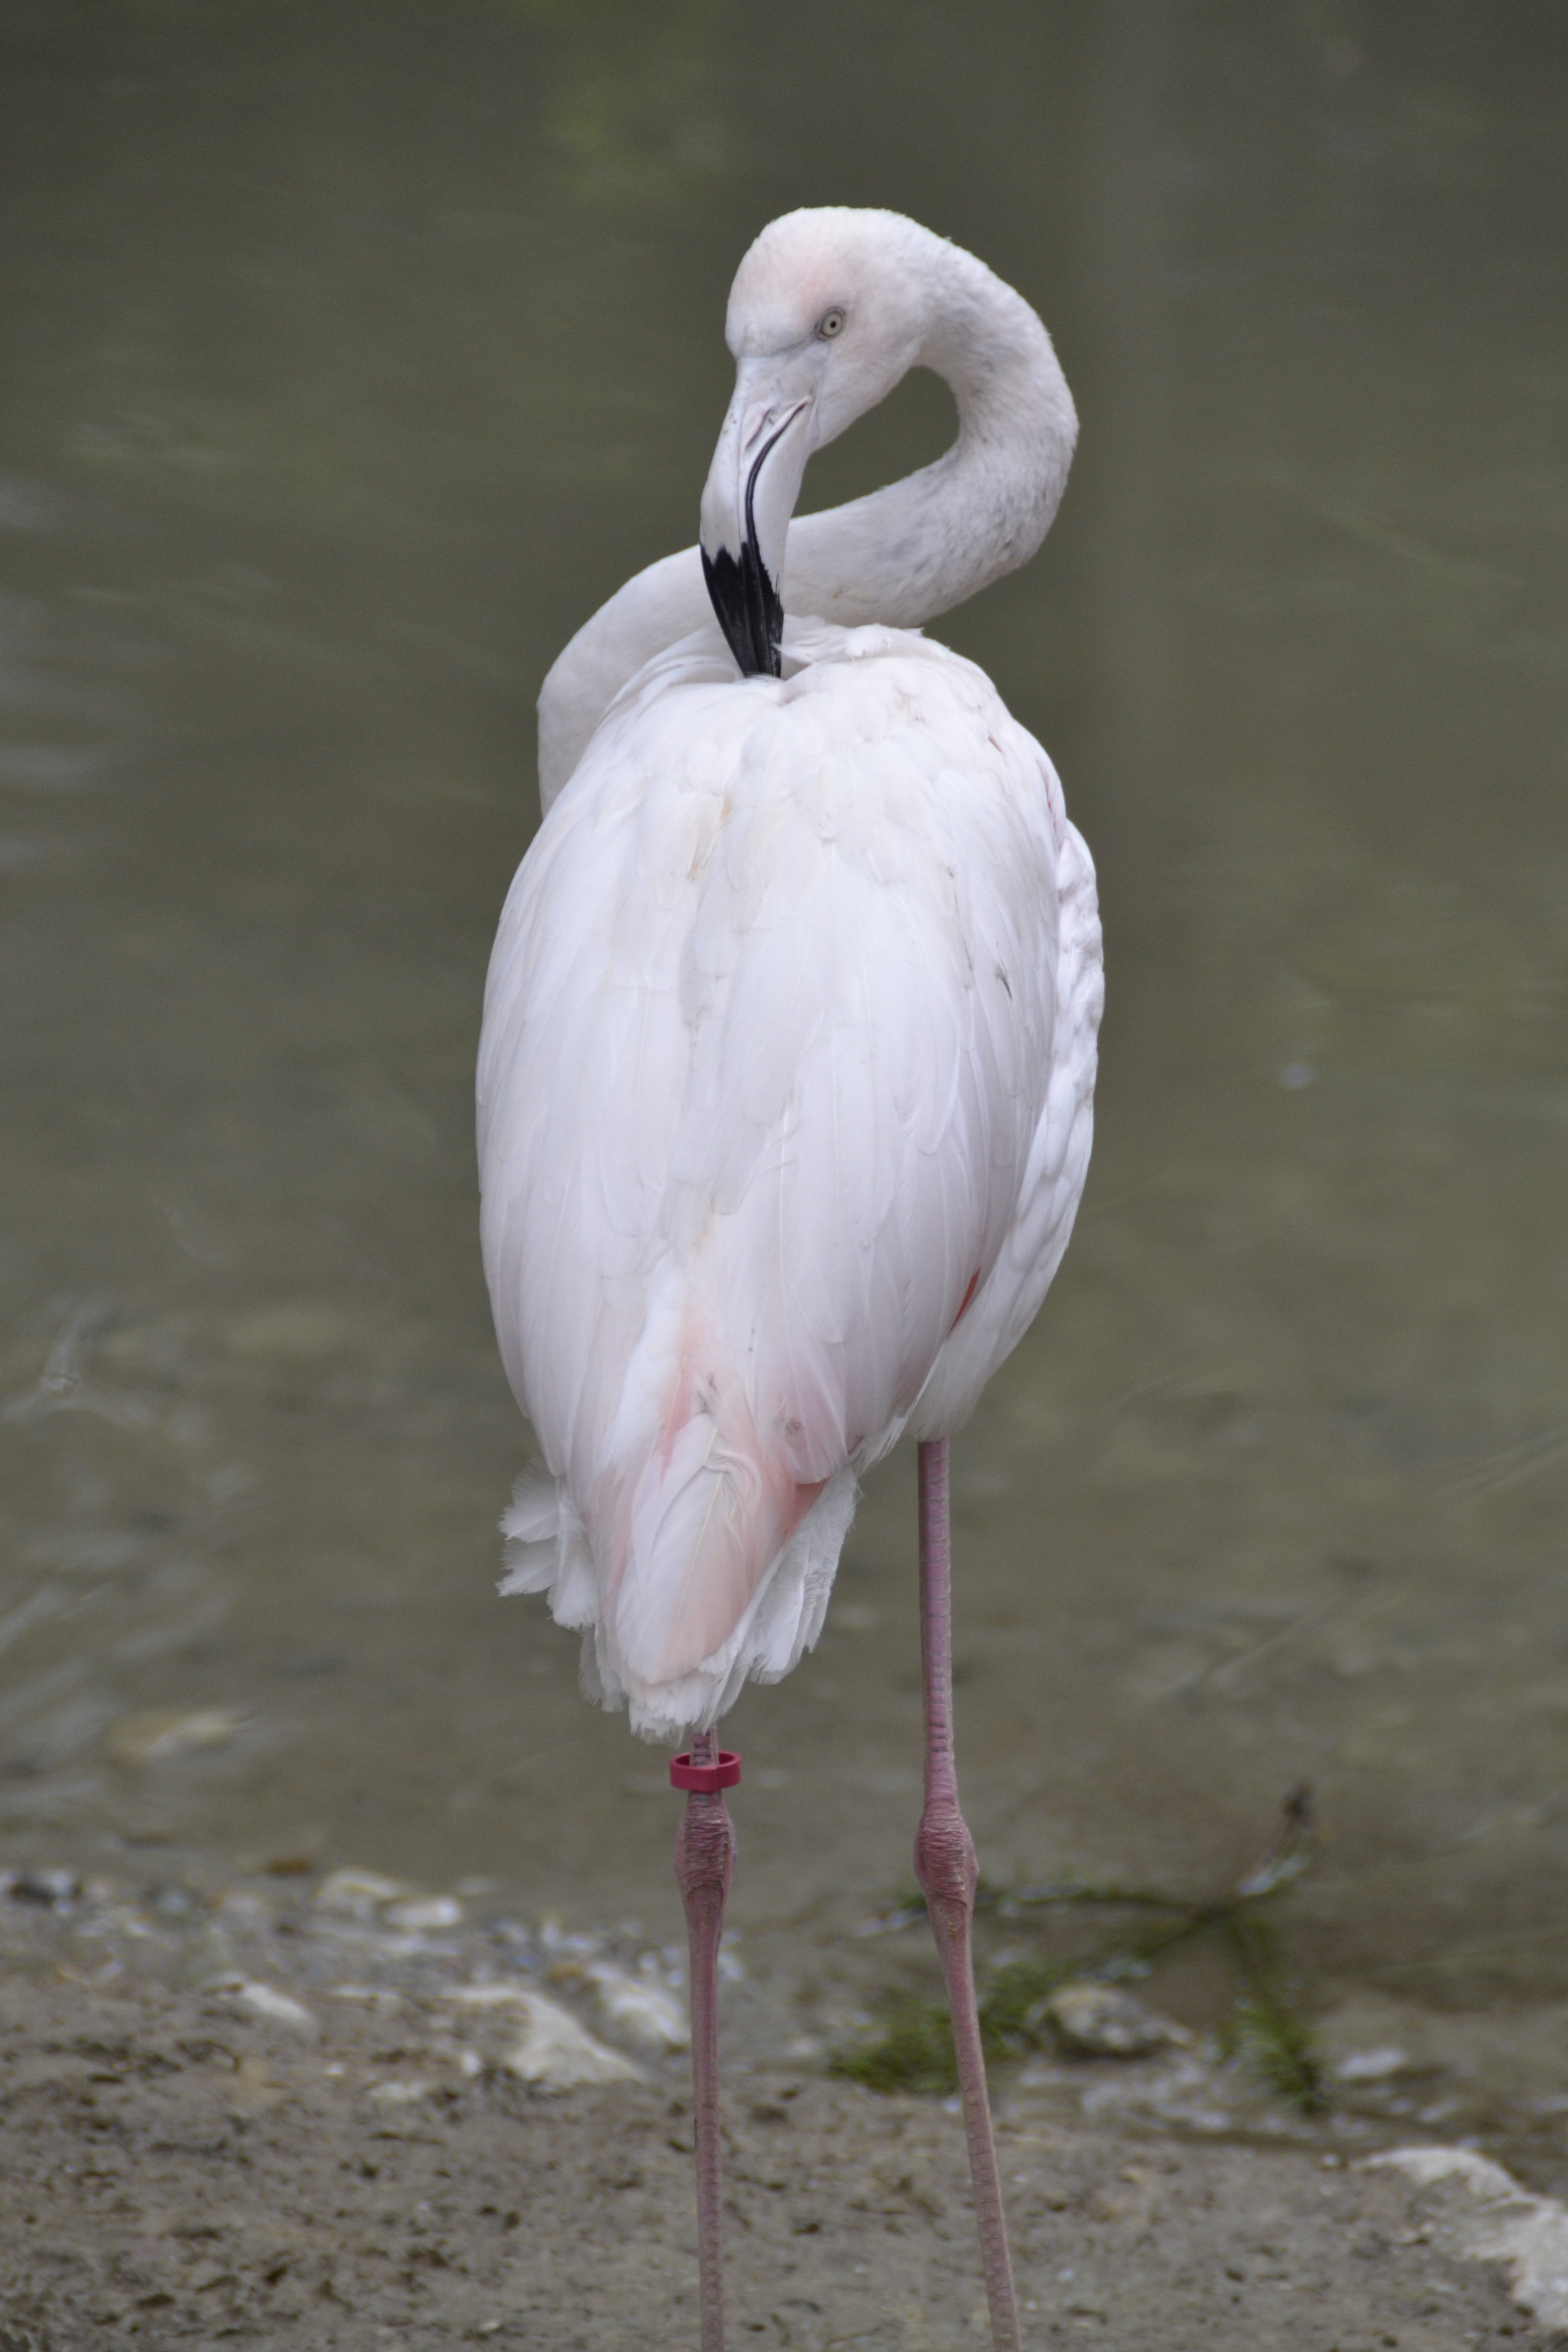
nature, bird, wing, animal, wildlife, zoo, beak, pink, feather, fauna, plumage, stand, flamingo, phoenicopteridae, vertebrate, creature, bill, exotic, water bird, animal world, wildlife photography, spoonbill, great egret, phoenicopteriform, drainage bill